Energylandia

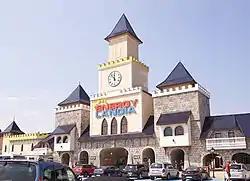
The main entrance to Energylandia

Energylandia is an amusement park located in Zator, Lesser Poland, in southern Poland. It is approximately away from Kraków and away from Warsaw, Poland's capital city. Energylandia is the largest amusement park in the country, at . The park has nineteen roller coasters, the joint most of any theme park around the world.